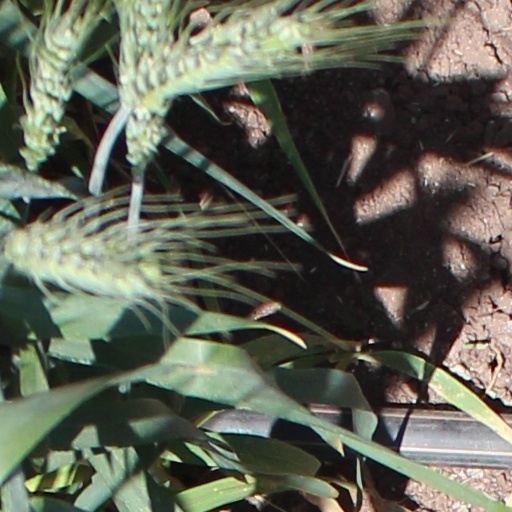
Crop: wheat